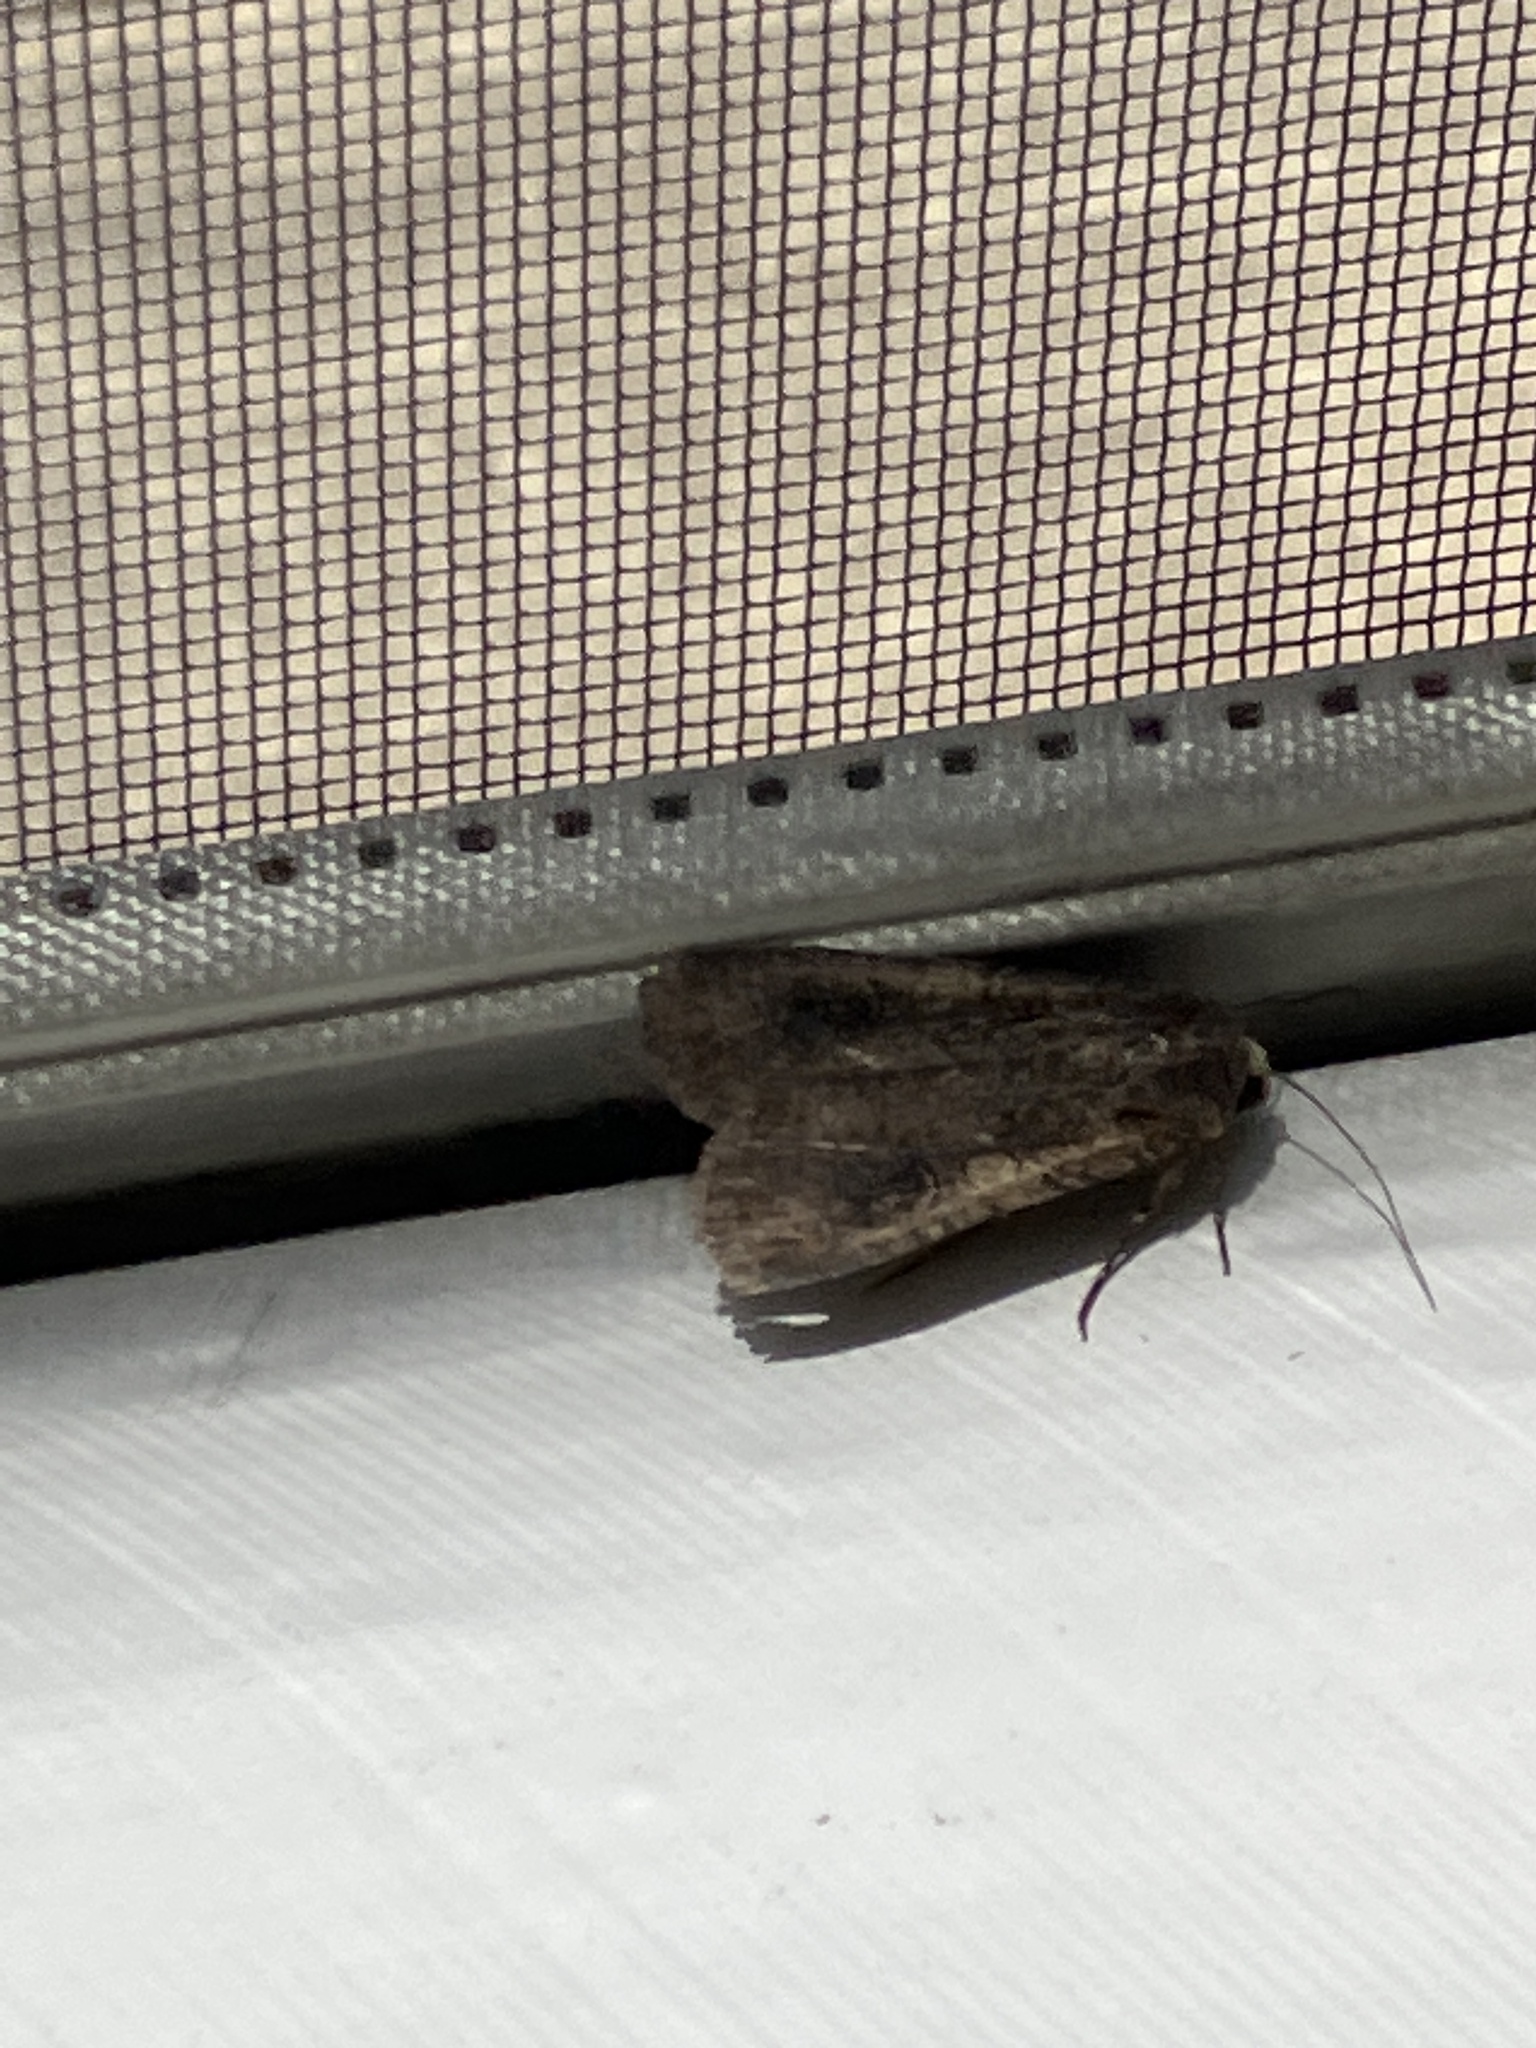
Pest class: cutworms